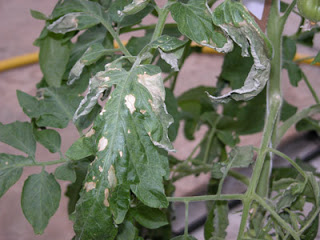
Labels: Tomato leaf bacterial spot